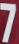
Number: 7